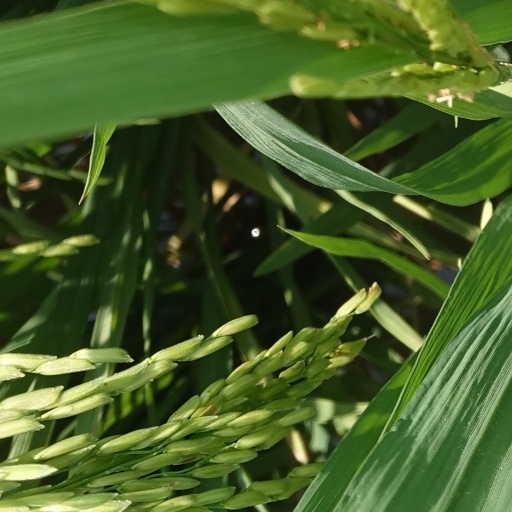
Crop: rice